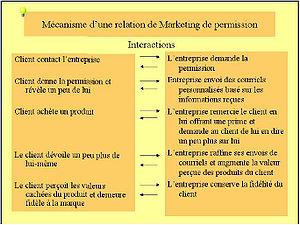
Le marketing par courriel est une technique de marketing direct à un groupe de personnes utilisant le courrier électronique.